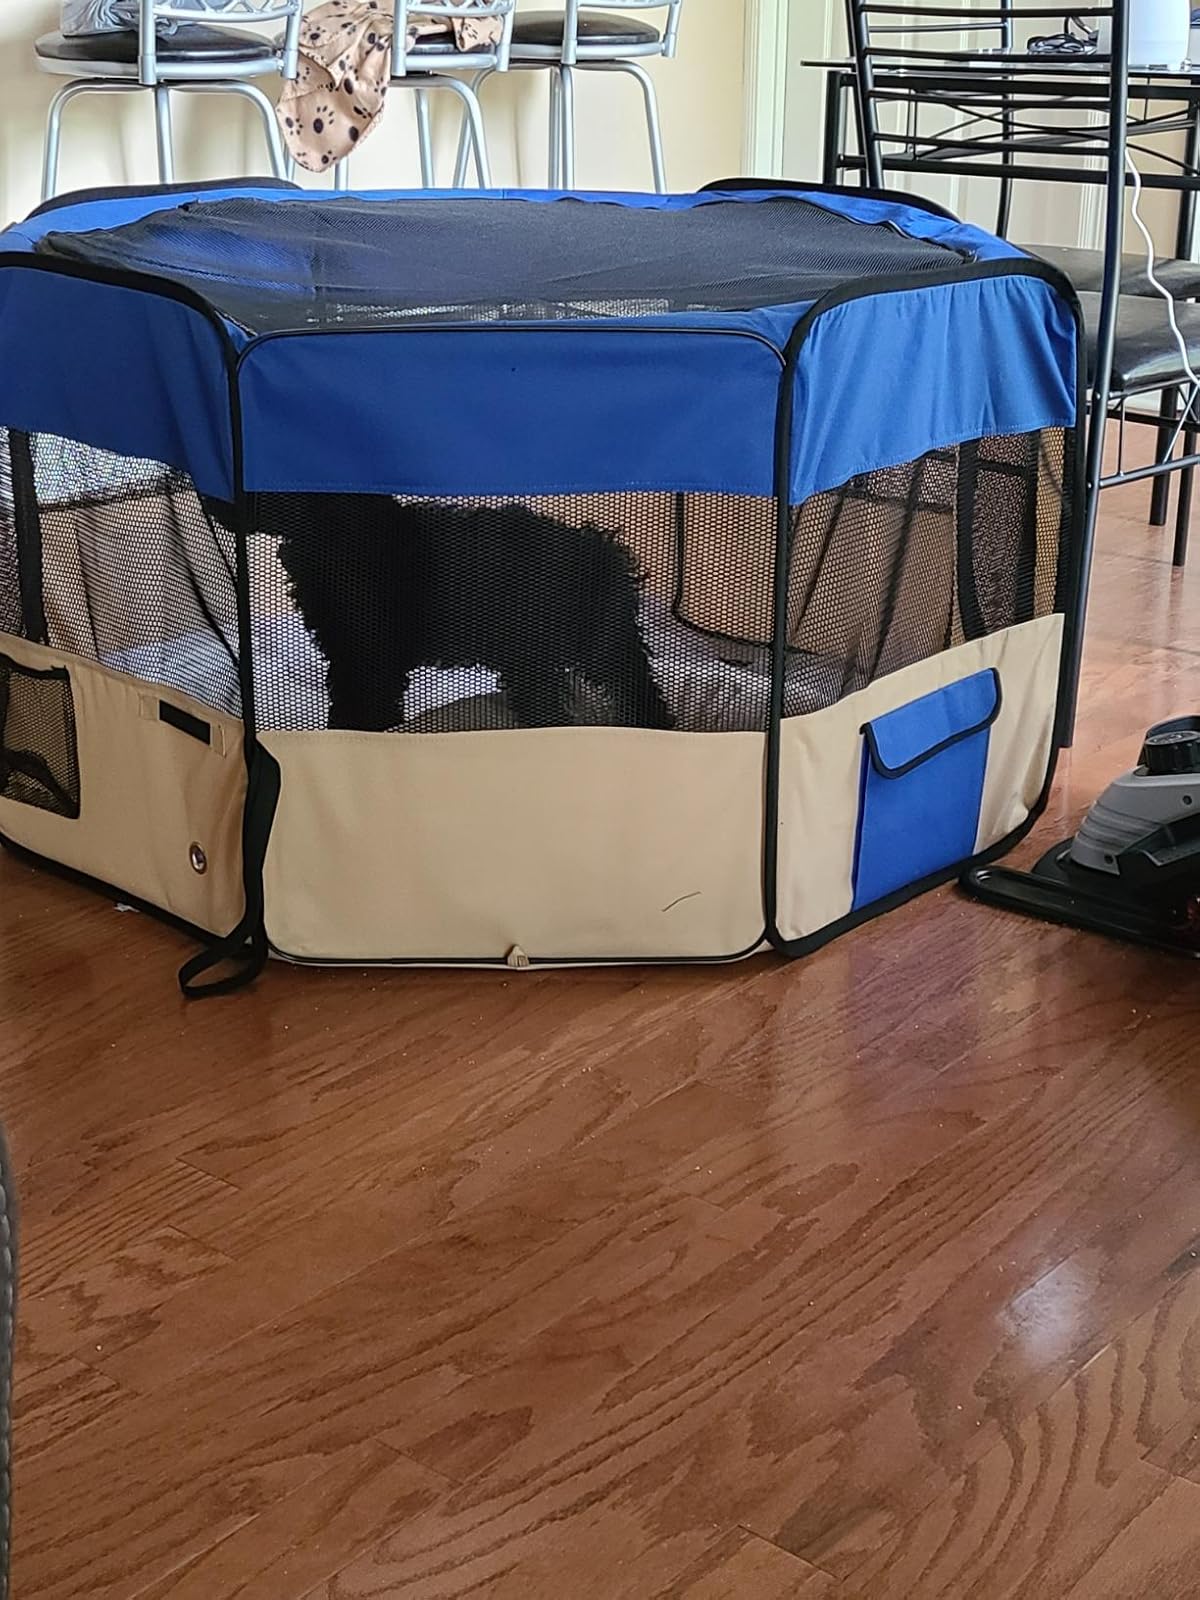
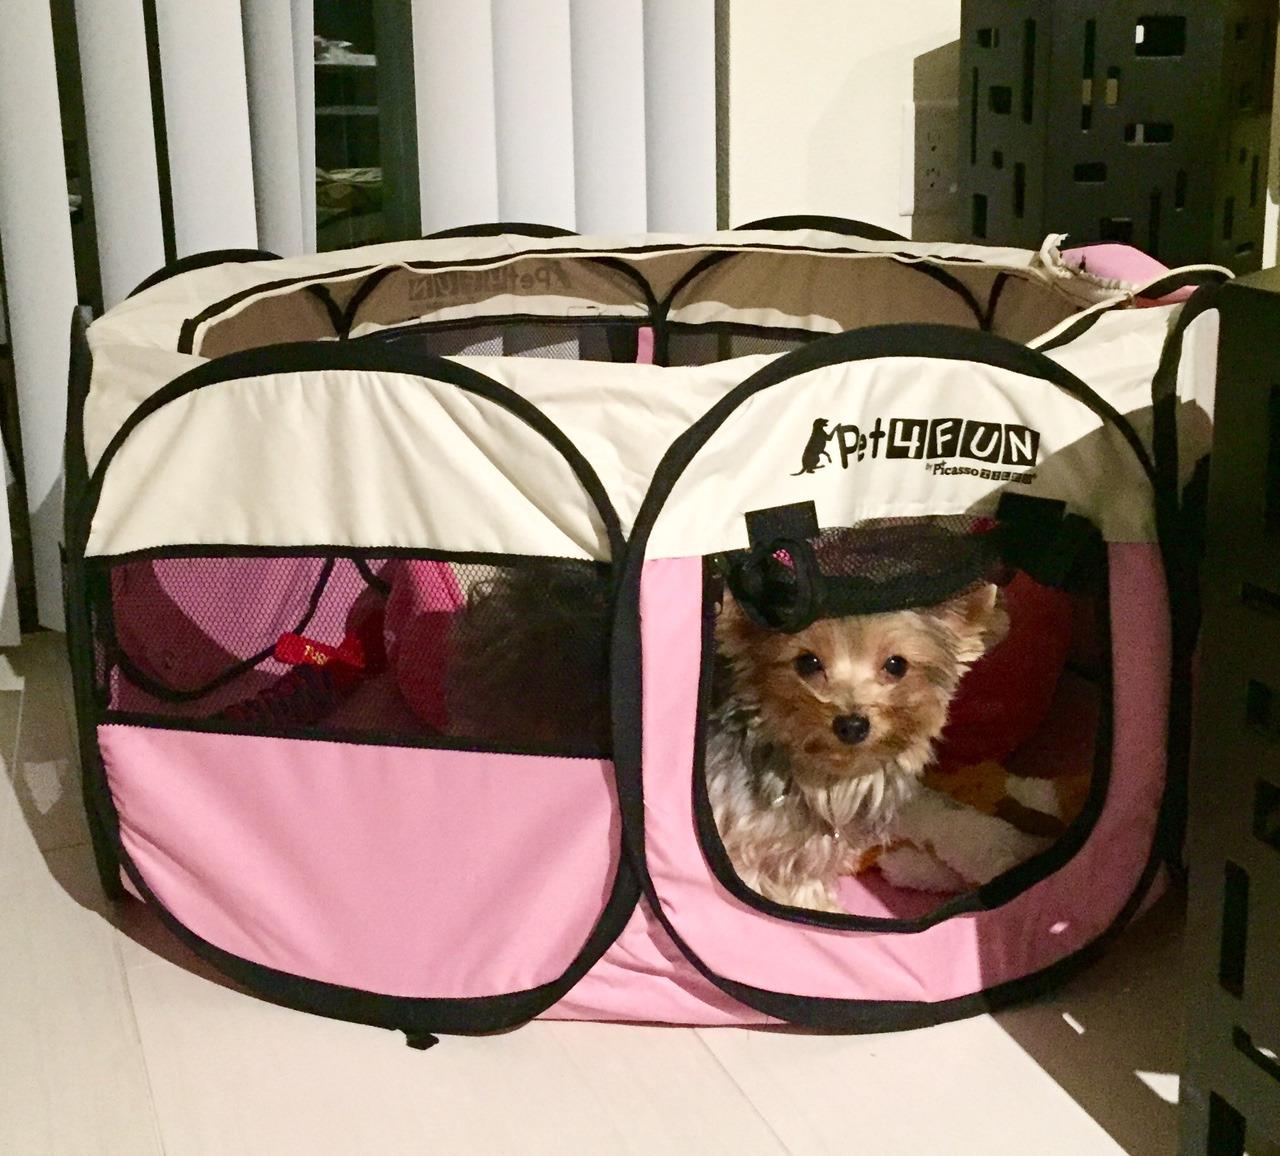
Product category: items_kennel
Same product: no